Dubrowsky

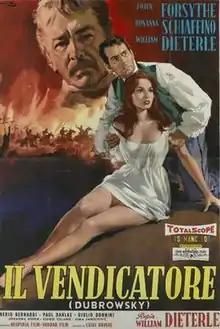

Dubrowsky is a 1959 Italian - Yugoslav historical drama film directed by William Dieterle. It is based on the posthumously published 1841 novel "Dubrovsky" by Alexander Pushkin.